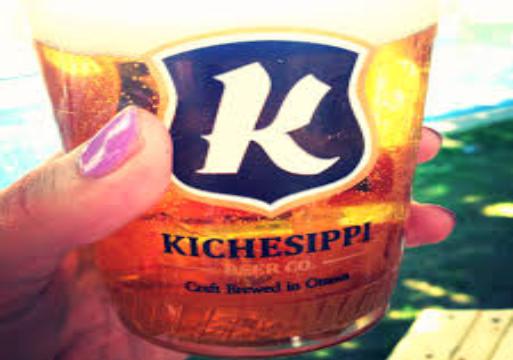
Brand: kichesippi-1
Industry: Food